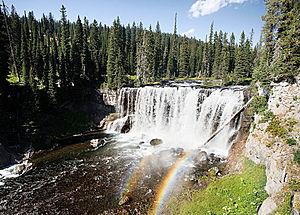
Iris Falls est une cascade de la rivière Bechler se trouvant dans le parc national de Yellowstone. Iris Falls est situé juste en amont de Colonnade Falls et est accessible via le sentier de la rivière Bechler. Les chutes ont été nommées en 1885 par des membres du Arnold Hague Geological Survey du nom d’Iris, déesse grecque mythologique de l’arc-en-ciel.
Au sens propre, une cascade est une chute d'eau.